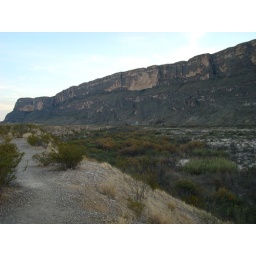
That big wall of mountain is in Mexico. Where I'm standing when I took this picture is in the U.S.